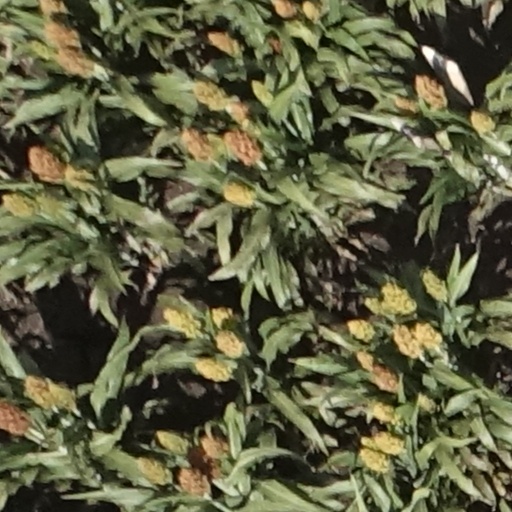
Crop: sorghum